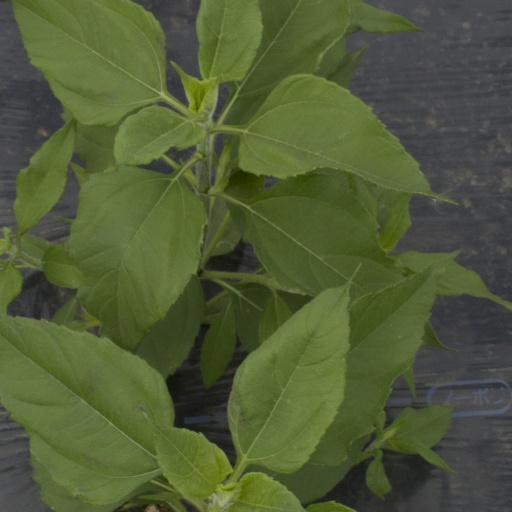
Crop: Jerusalem artichoke